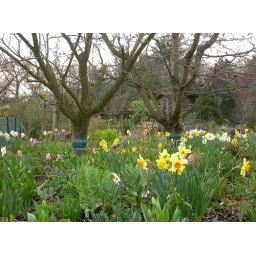
The bulb field under plum tree and cherry tree.